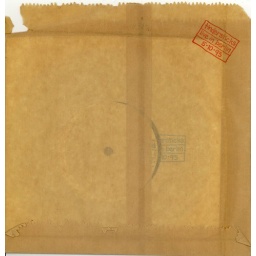
This live Tindersticks single came in a paper bag and was given away at one of their London gigs.